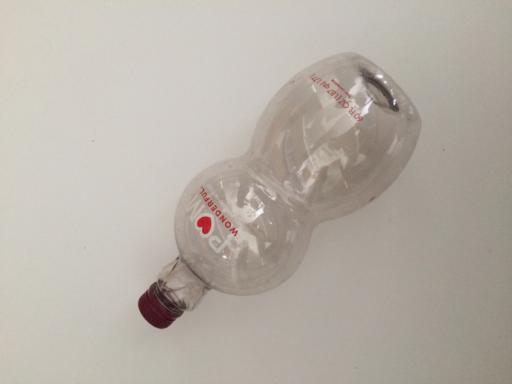
Waste category: plastic